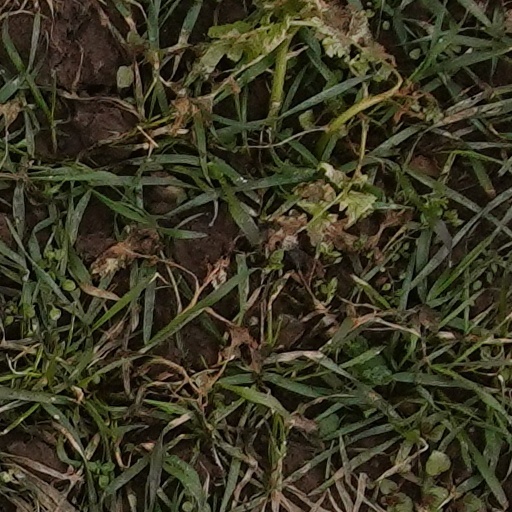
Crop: wheat